Grumman E-2 Hawkeye

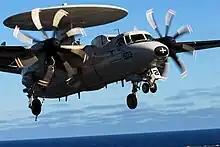
E-2C in landing configuration; upgraded; aircraft has been upgraded to have 8 propellers.

Deliveries of initial production E-2Ds began in 2010. On 4 February 2010, Delta One conducted the first E-2D carrier landing aboard USS "Harry S. Truman" as a part of carrier suitability testing. On 27 September 2011, an E-2D was successfully launched by the prototype Electromagnetic Aircraft Launch System (EMALS) at Naval Air Engineering Station Lakehurst. On 12 February 2013, the Office of the Secretary of Defense approved the E-2D to enter full-rate production. The Navy plans for an initial operational capability by 2015. In June 2013, the 10th E-2D was delivered to the Navy, with an additional 10 aircraft in various stages of manufacturing and predelivery flight testing. On 18 July 2013, Northrop Grumman was awarded a $113.7 million contract for five full-rate production Lot 2 E-2D Advanced Hawkeye aircraft. On 13 August 2013, Northrop Grumman was awarded a $617 million contract for five E-2Ds until full-rate production Lot 1. On 30 June 2014, Northrop Grumman was awarded a $3.6 billion contract to supply 25 more E-2D, for a total contracted number of 50 aircraft; 13 E-2D models had been delivered by that time.